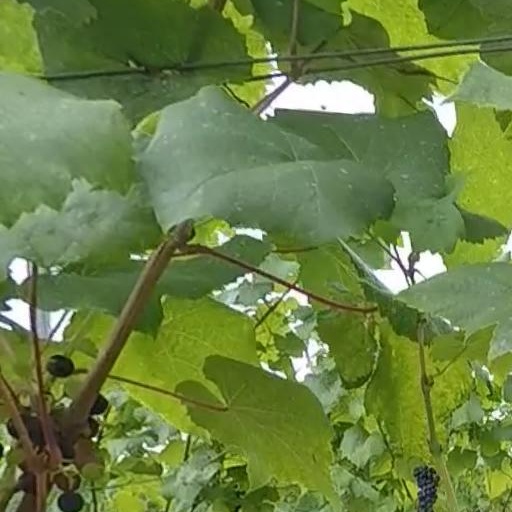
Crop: grape